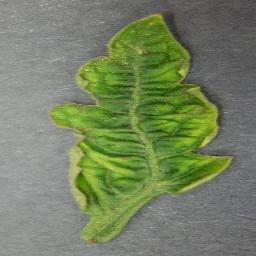
Label: Tomato___Tomato_Yellow_Leaf_Curl_Virus